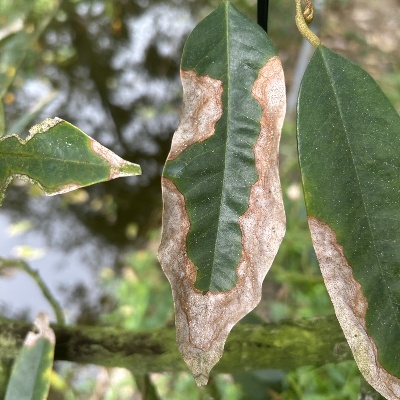
Label: Leaf_Colletotrichum